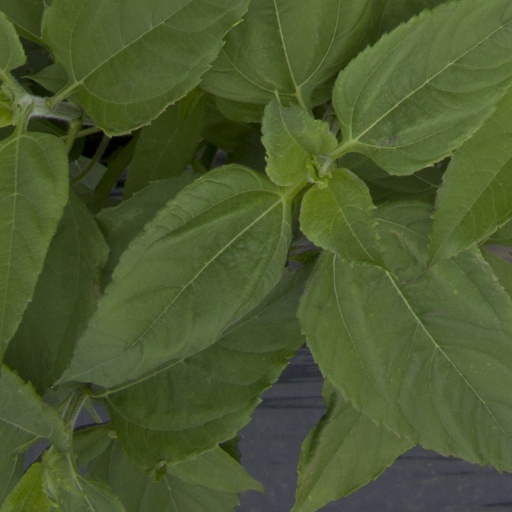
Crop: Jerusalem artichoke